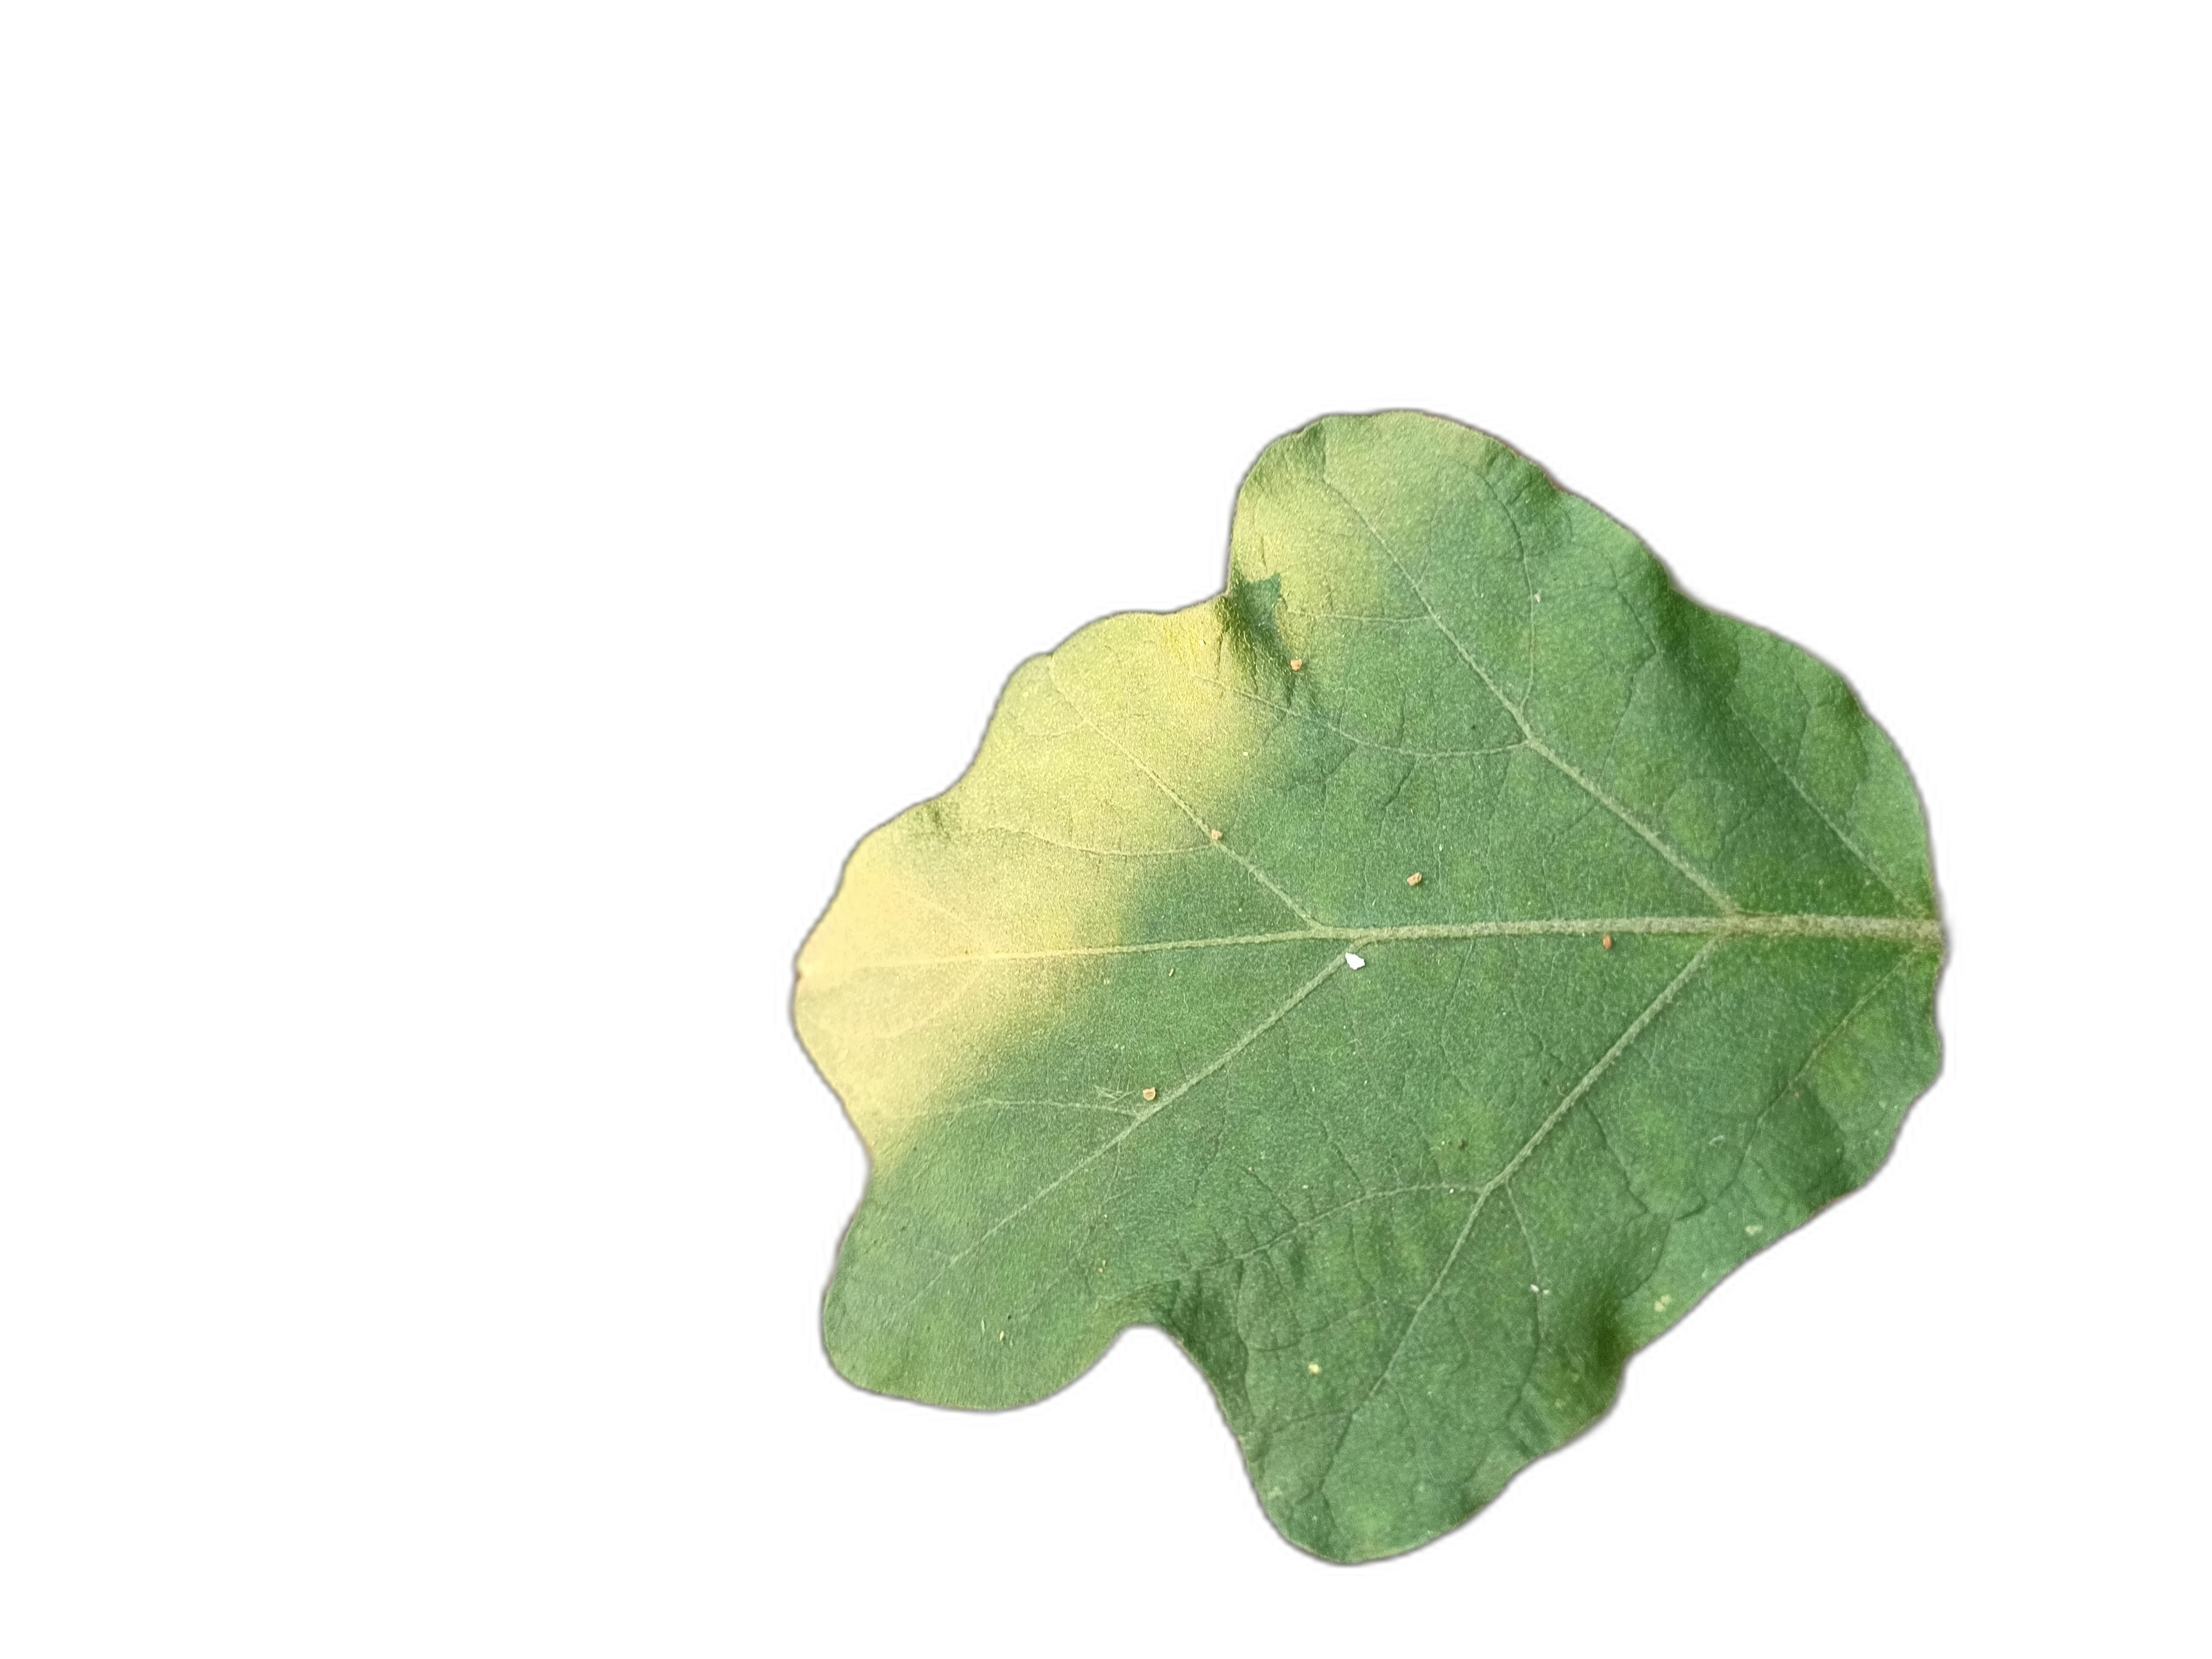
Label: Healthy Leaf